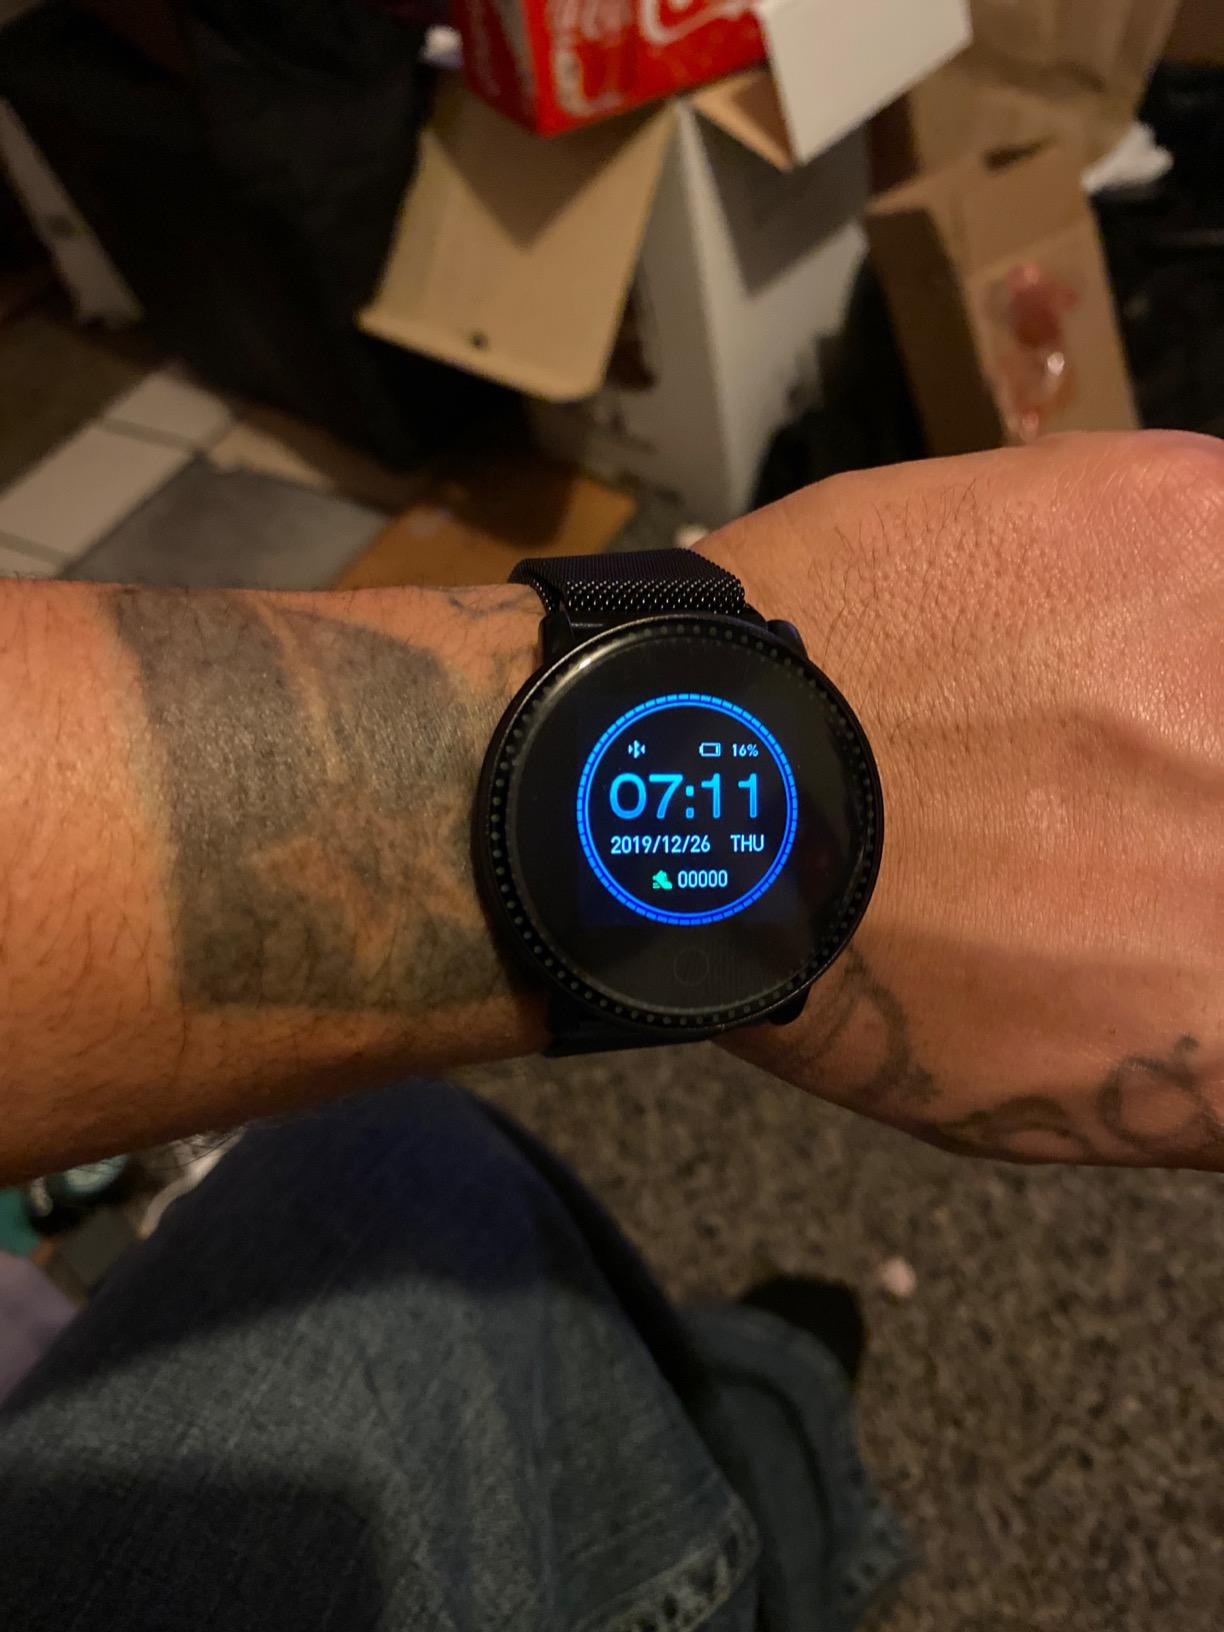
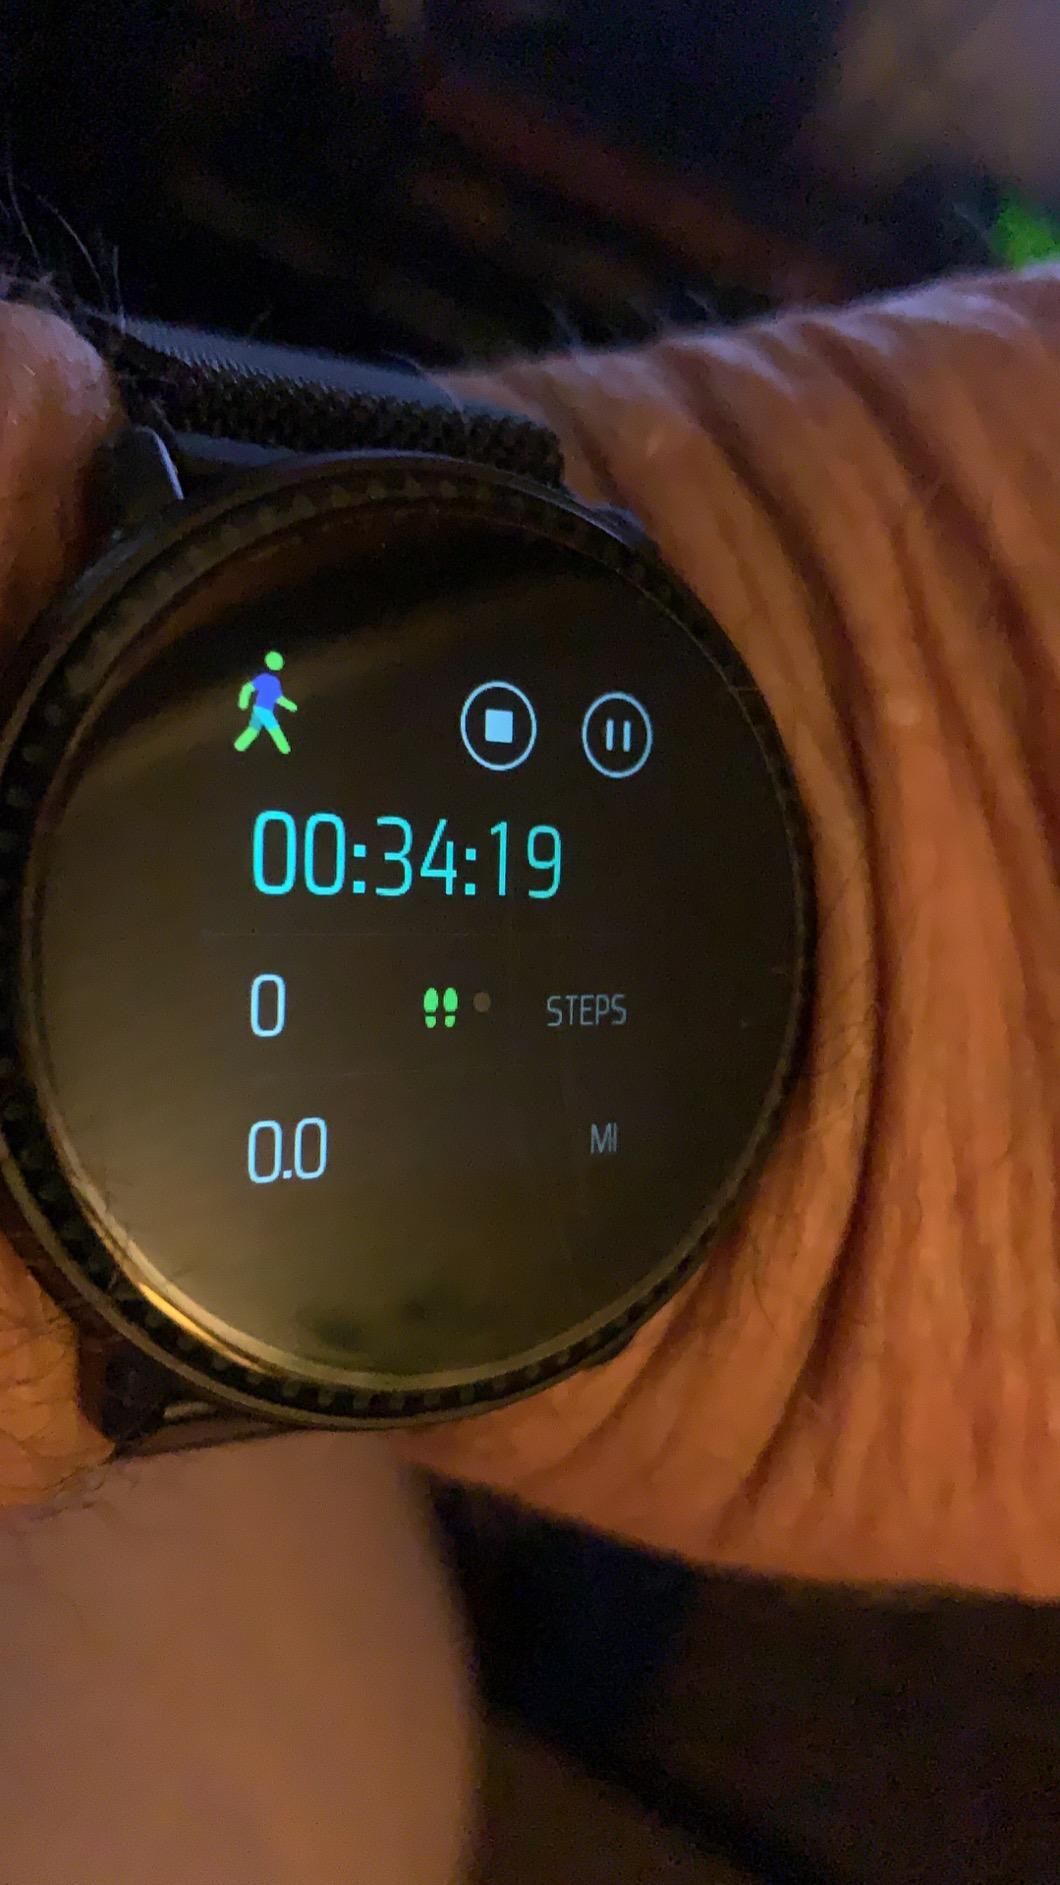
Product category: smartwatch
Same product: yes